3x3 basketball at the 2022 Mediterranean Games

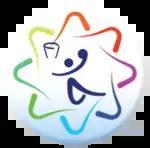

The 3x3 basketball tournament at the 2022 Mediterranean Games in Oran took place from 30 June to 3 July 2022.